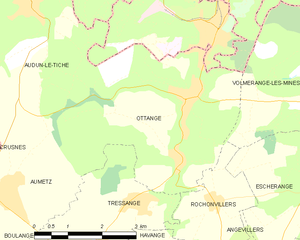
Ottange est une commune française située dans le département de la Moselle, en région Grand Est.